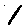
Label: 1